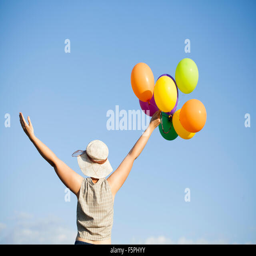
vintage photo of young woman with colorful balloons in the summer field